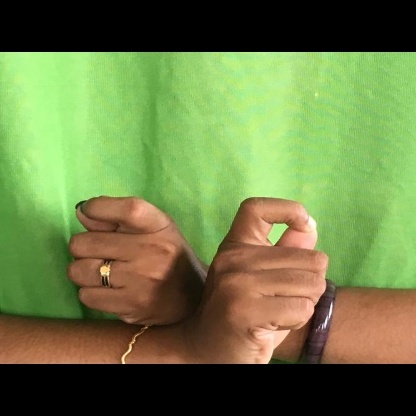
Mudra: Berunda